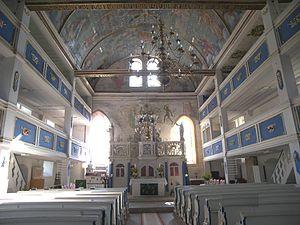
Drei Gleichen est une commune allemande de l'arrondissement de Gotha en Thuringe. Elle a été formée le 1ᵉʳ janvier 2009 par la fusion des anciennes communes de Grabsleben, Mühlberg, Seebergen et Wandersleben.